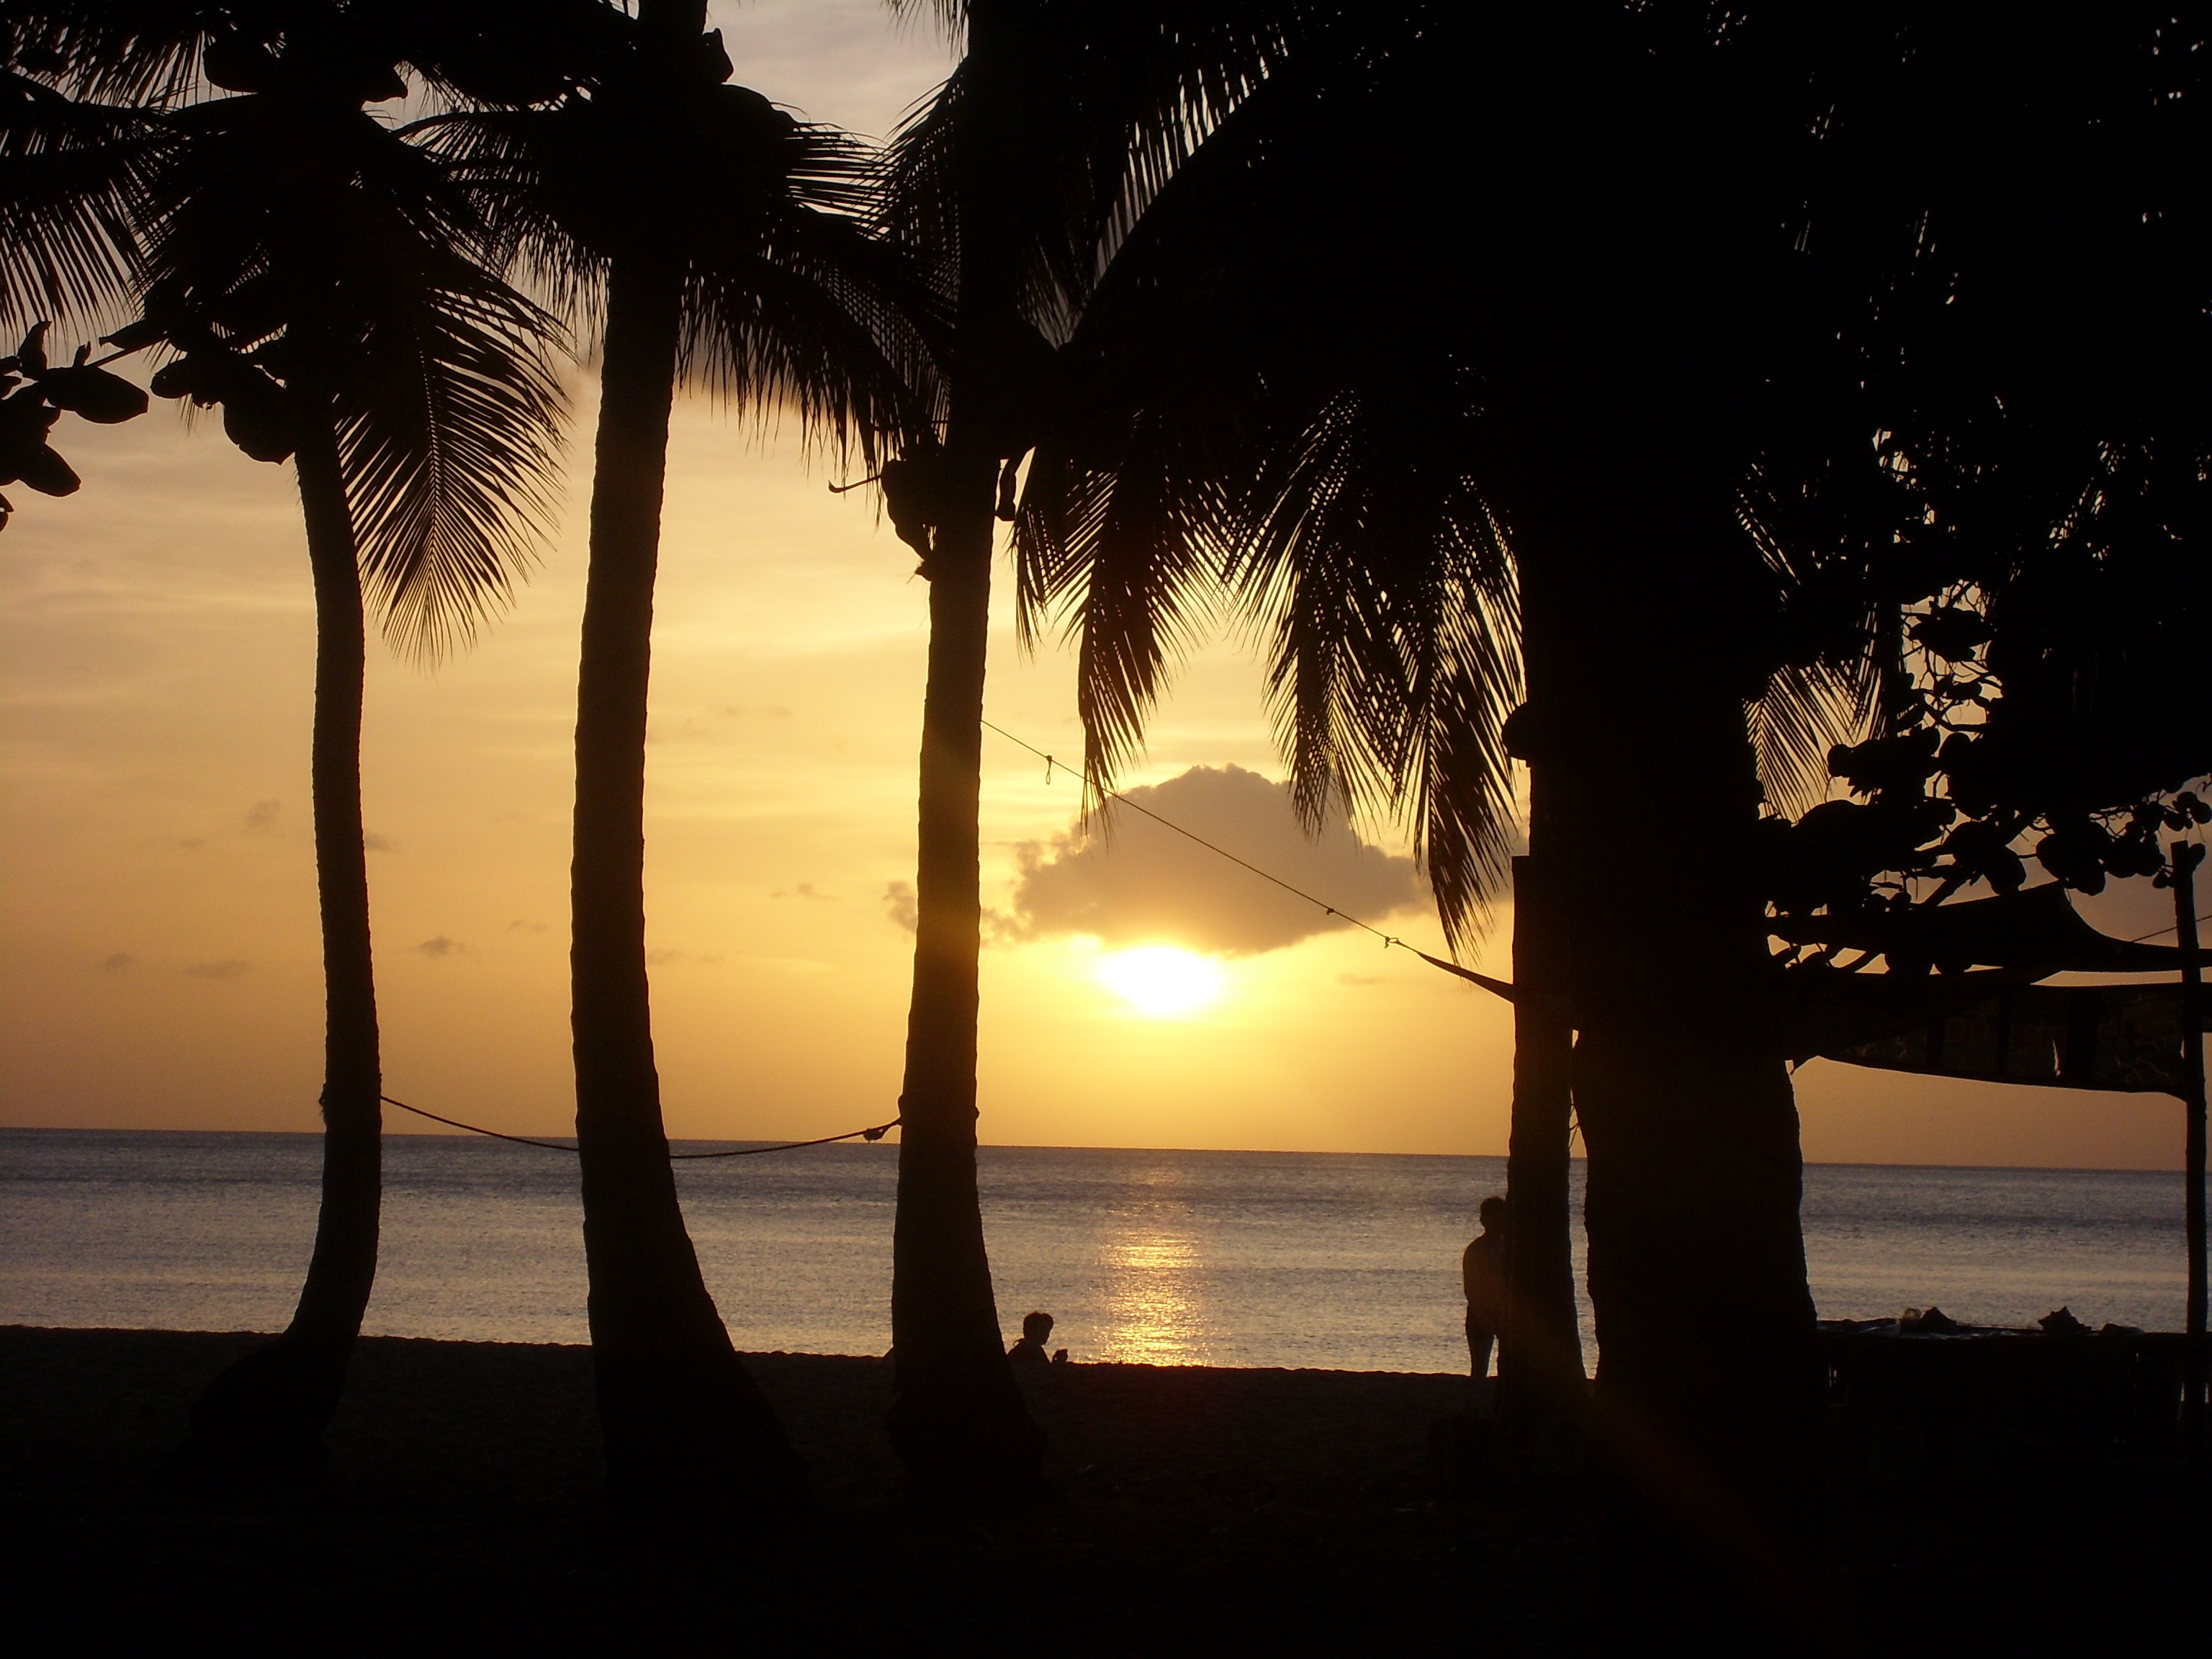
beach, sea, tree, ocean, sky, sun, sunrise, sunset, sunlight, morning, dawn, travel, dusk, evening, reflection, paradise, palm, holiday, coconut, beauty, guadeloupe, woody plant, arecales